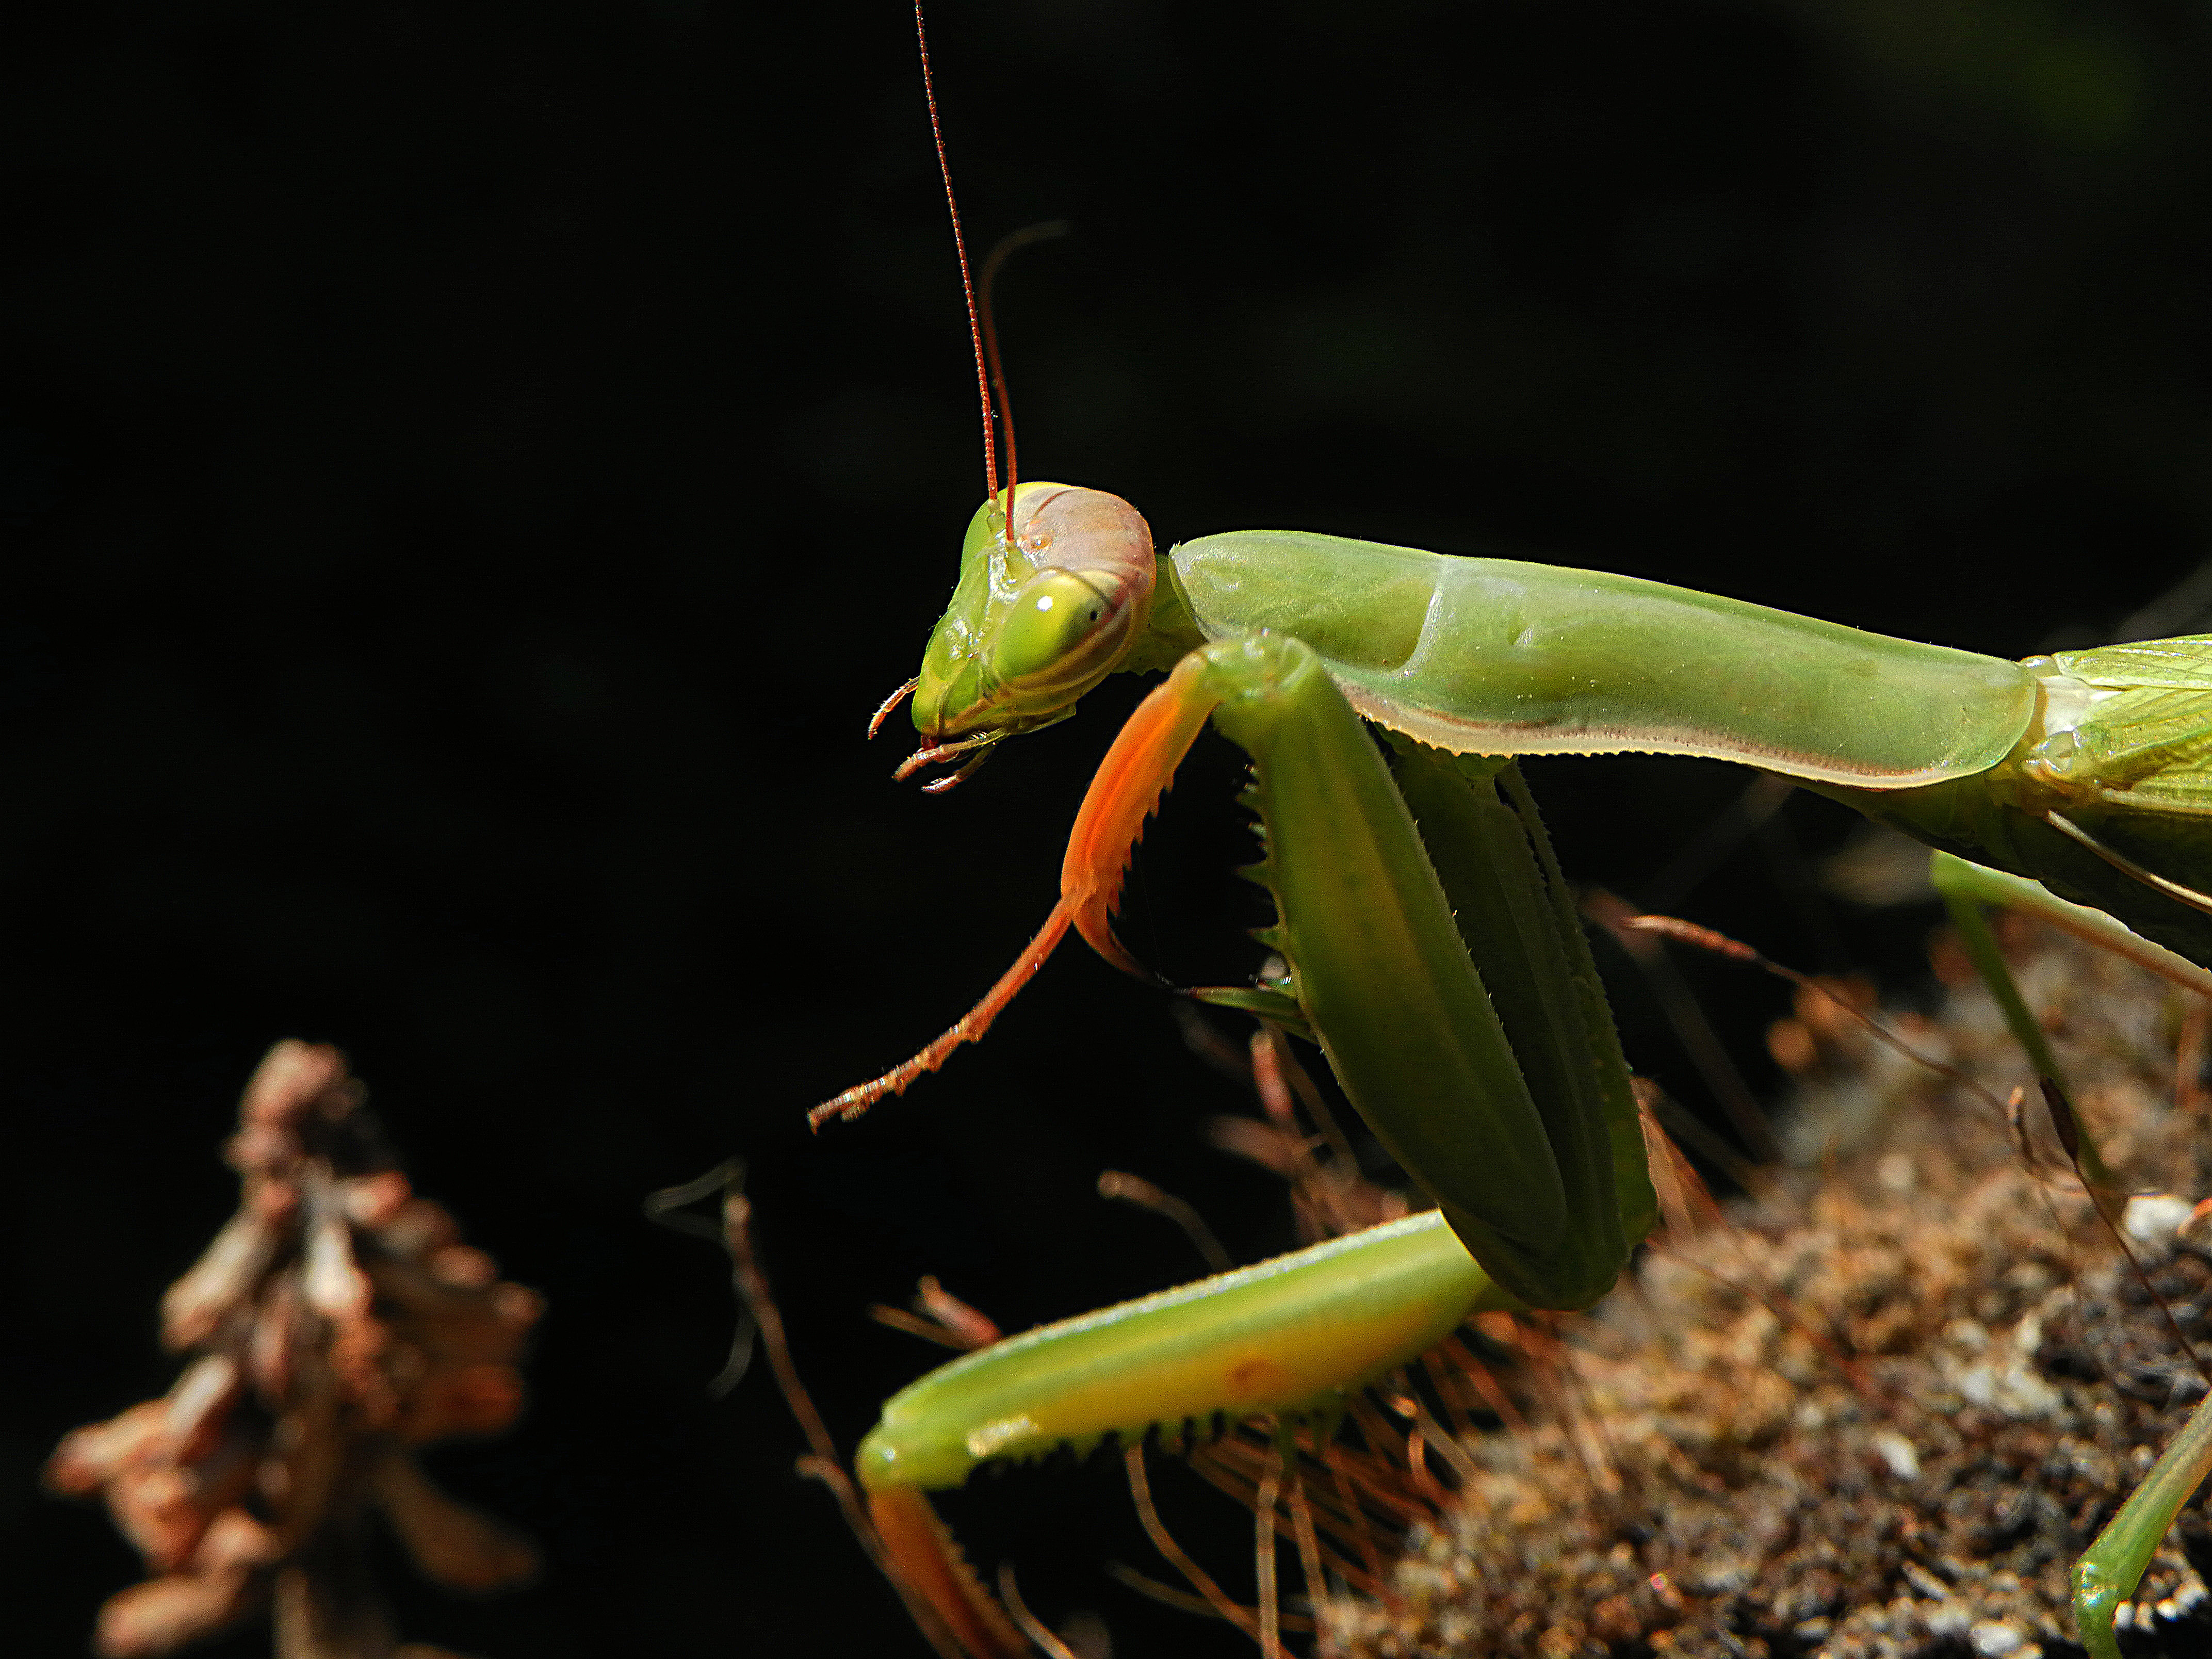
leaf, green, insect, fauna, invertebrate, close up, animals, mantis, grasshopper, locust, ggl1, animales, macro photography, arthropod, plant stem, cricket like insect